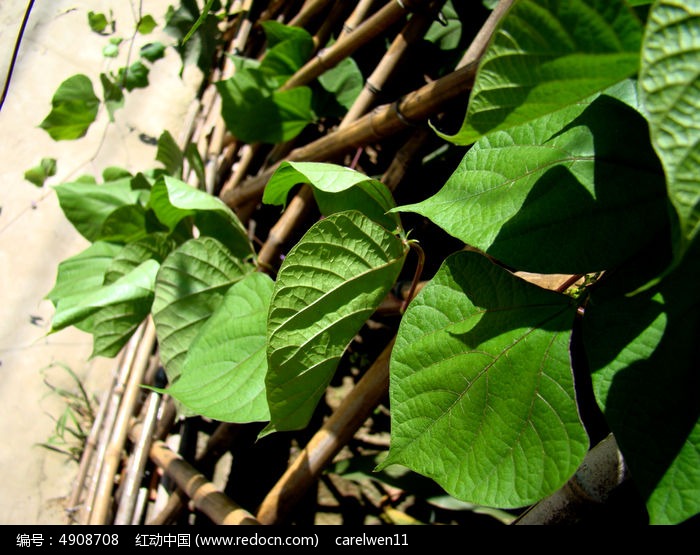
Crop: unknown
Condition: bean